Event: Nepal Earthquake
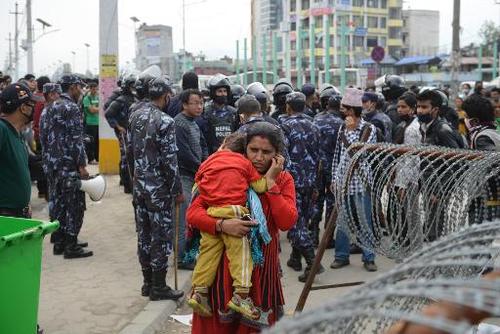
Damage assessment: no_damage